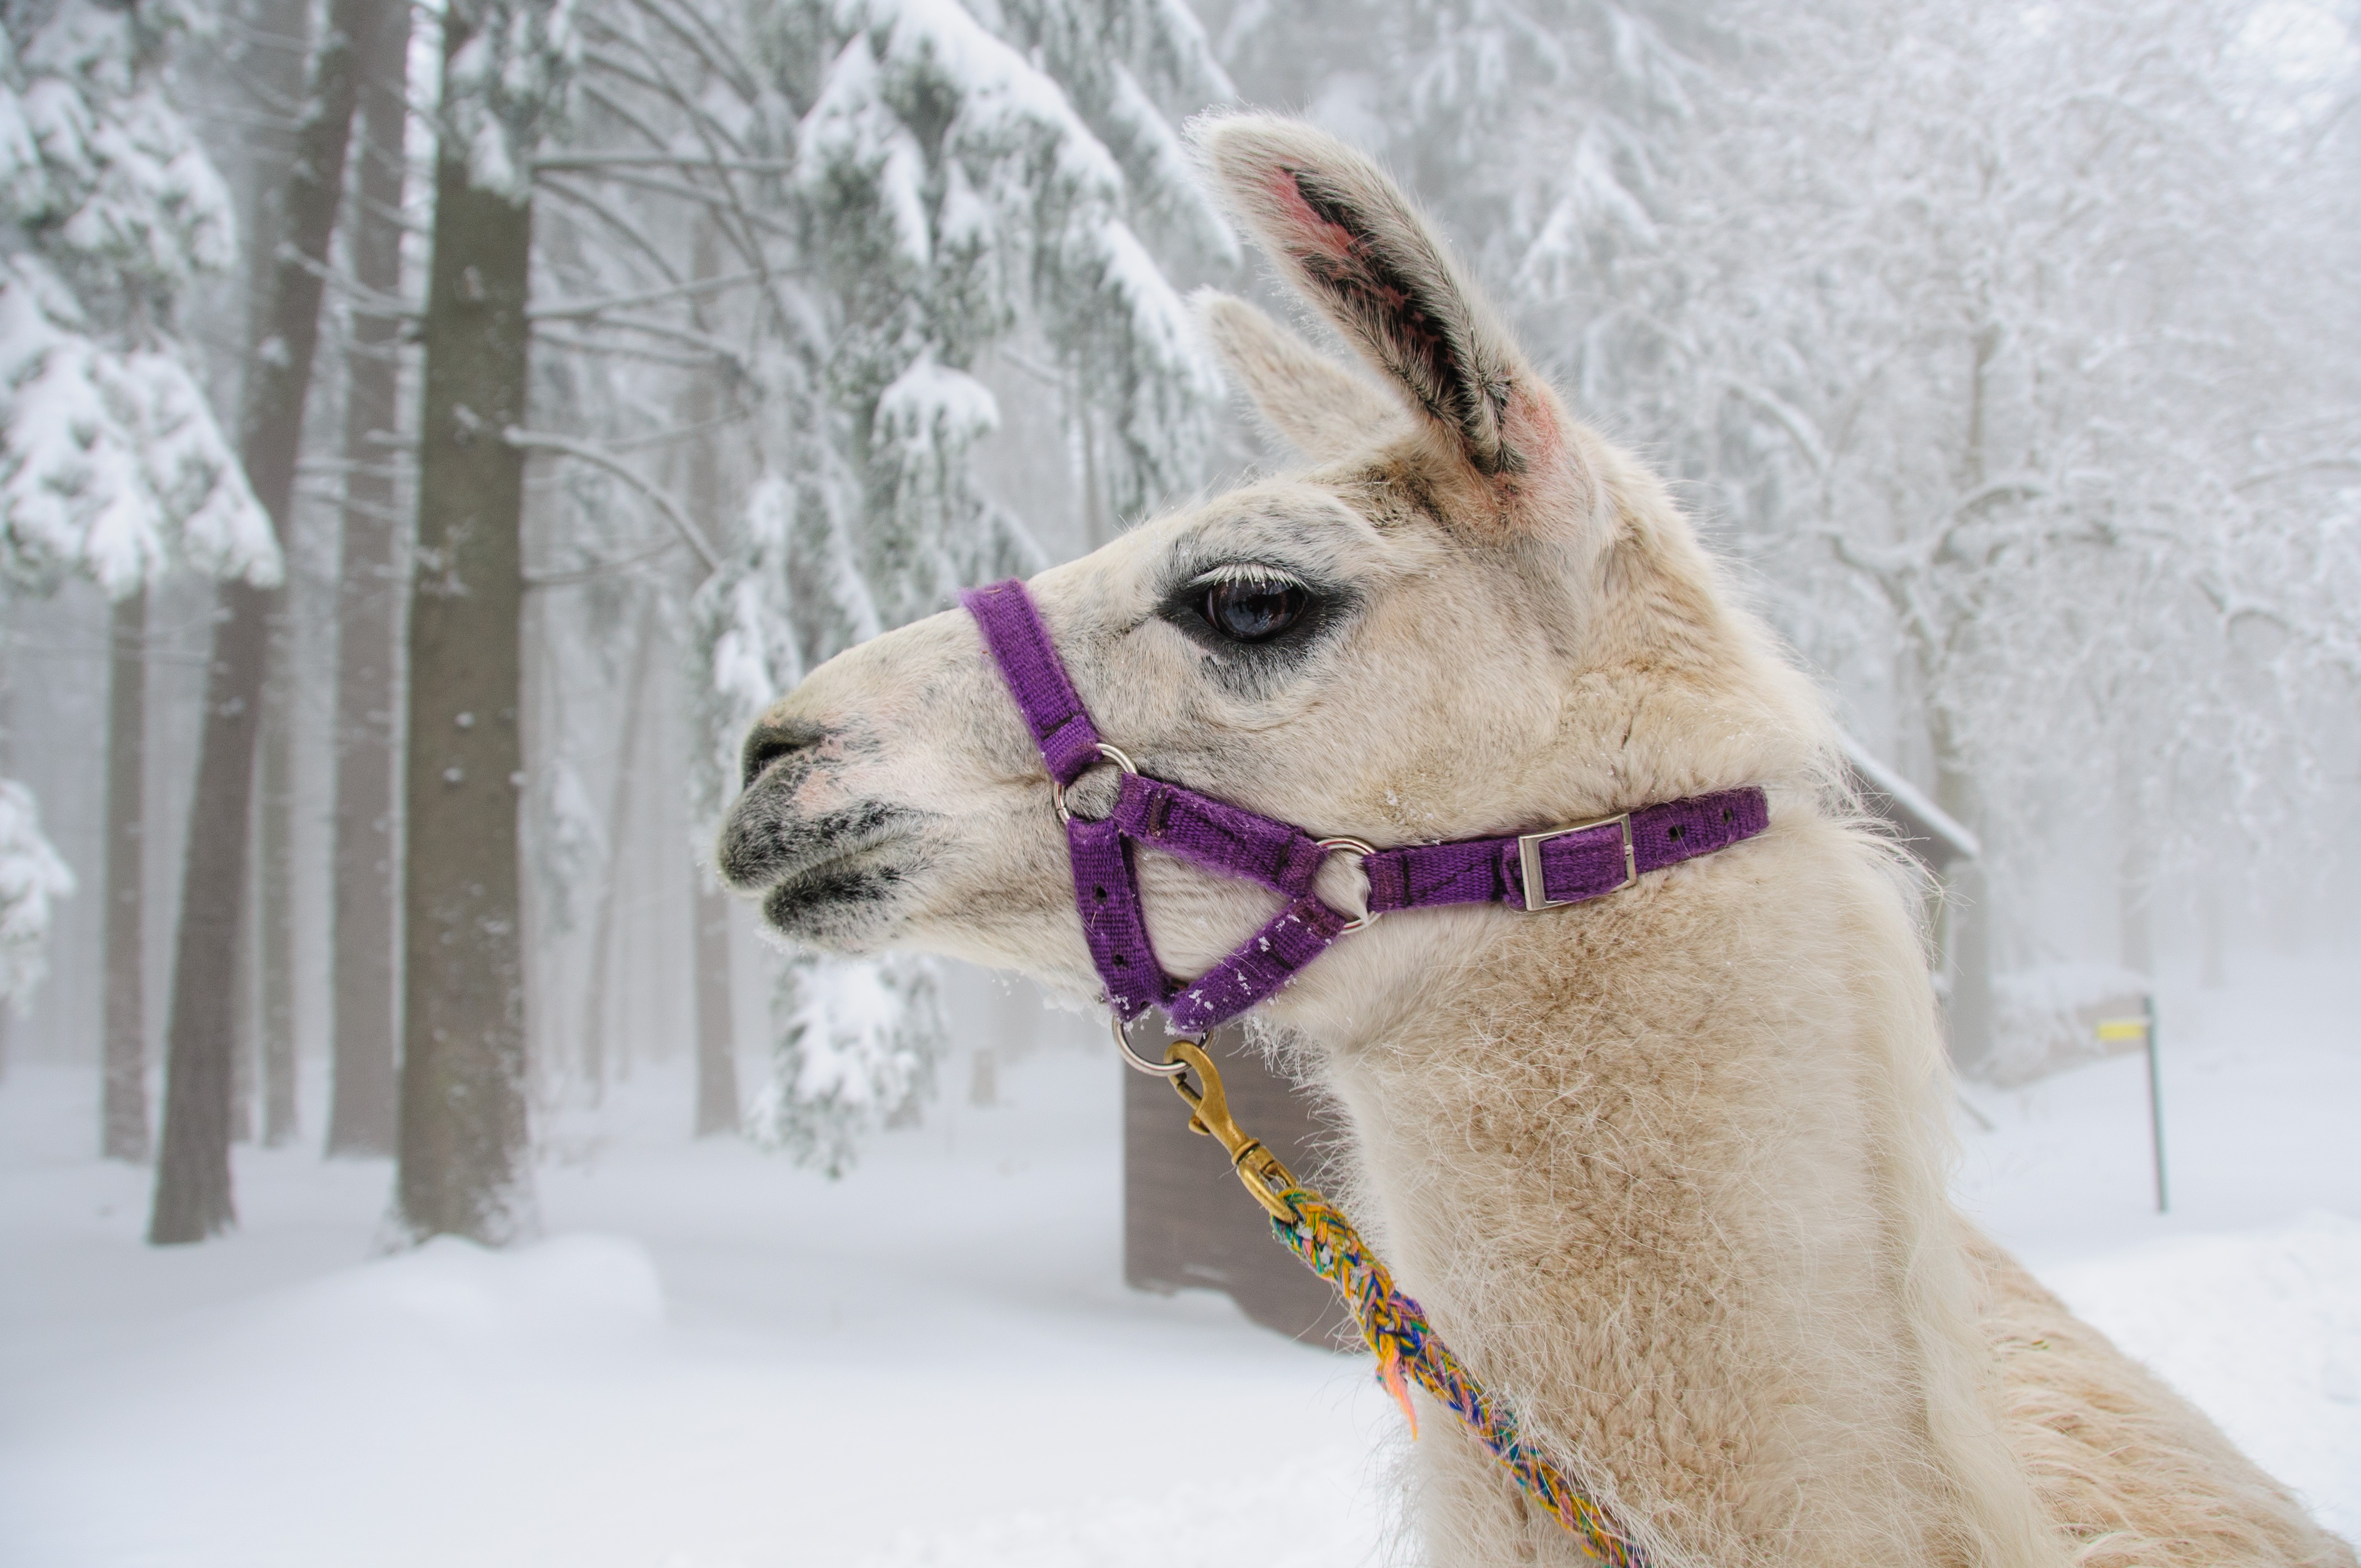
snow, cold, winter, hair, animal, fur, fluffy, weather, mammal, season, llama, furry, ears, head, lama, vertebrate, camel like mammal